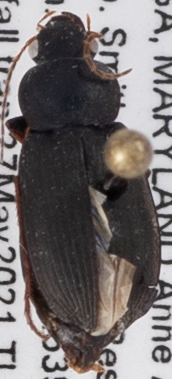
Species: Amphasia sericea
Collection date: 2021-05-27
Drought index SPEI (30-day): -1.382
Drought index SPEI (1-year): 2.09
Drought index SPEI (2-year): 1.258